Marriage in Scotland

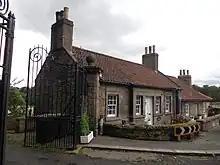
Marriage and Toll House at Coldstream Bridge, on the Scottish side; the river forms the border with England at this point

A marriage by "cohabitation with habit and repute", as it was known in Scots law, could still be formed; popularly described as "by habit and repute", with repute being the crucial element to be proved. In 2006, Scotland was the last European jurisdiction to abolish this old-style common-law marriage, by the passing of the Family Law (Scotland) Act 2006.